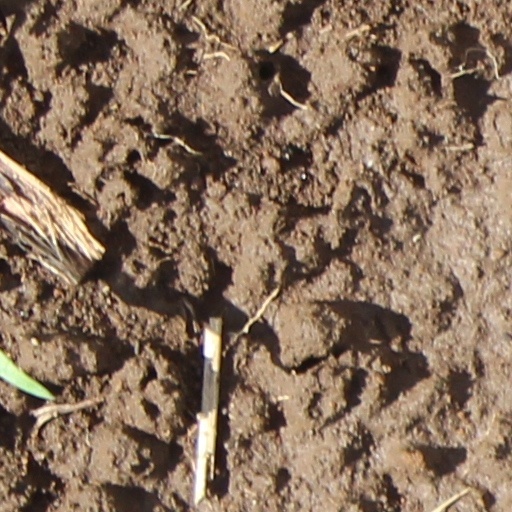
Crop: wheat